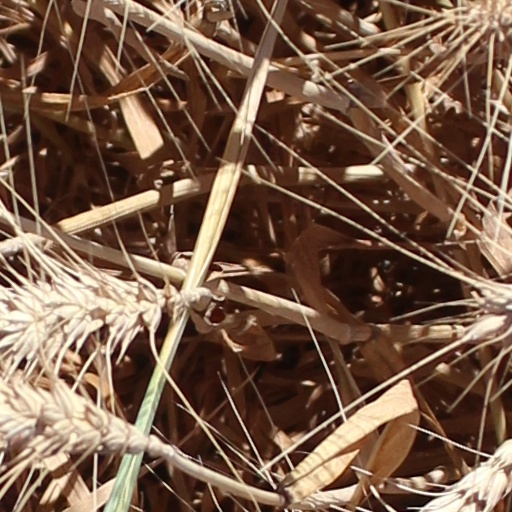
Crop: wheat